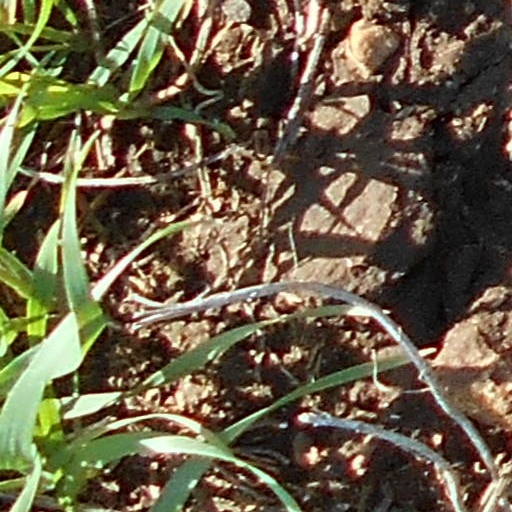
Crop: wheat